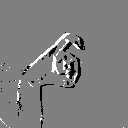
ASL letter: x